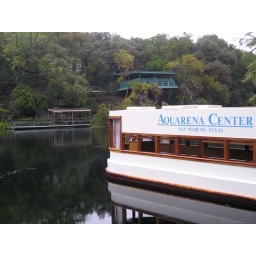
glass bottom boat at Aquarena in San Marcos